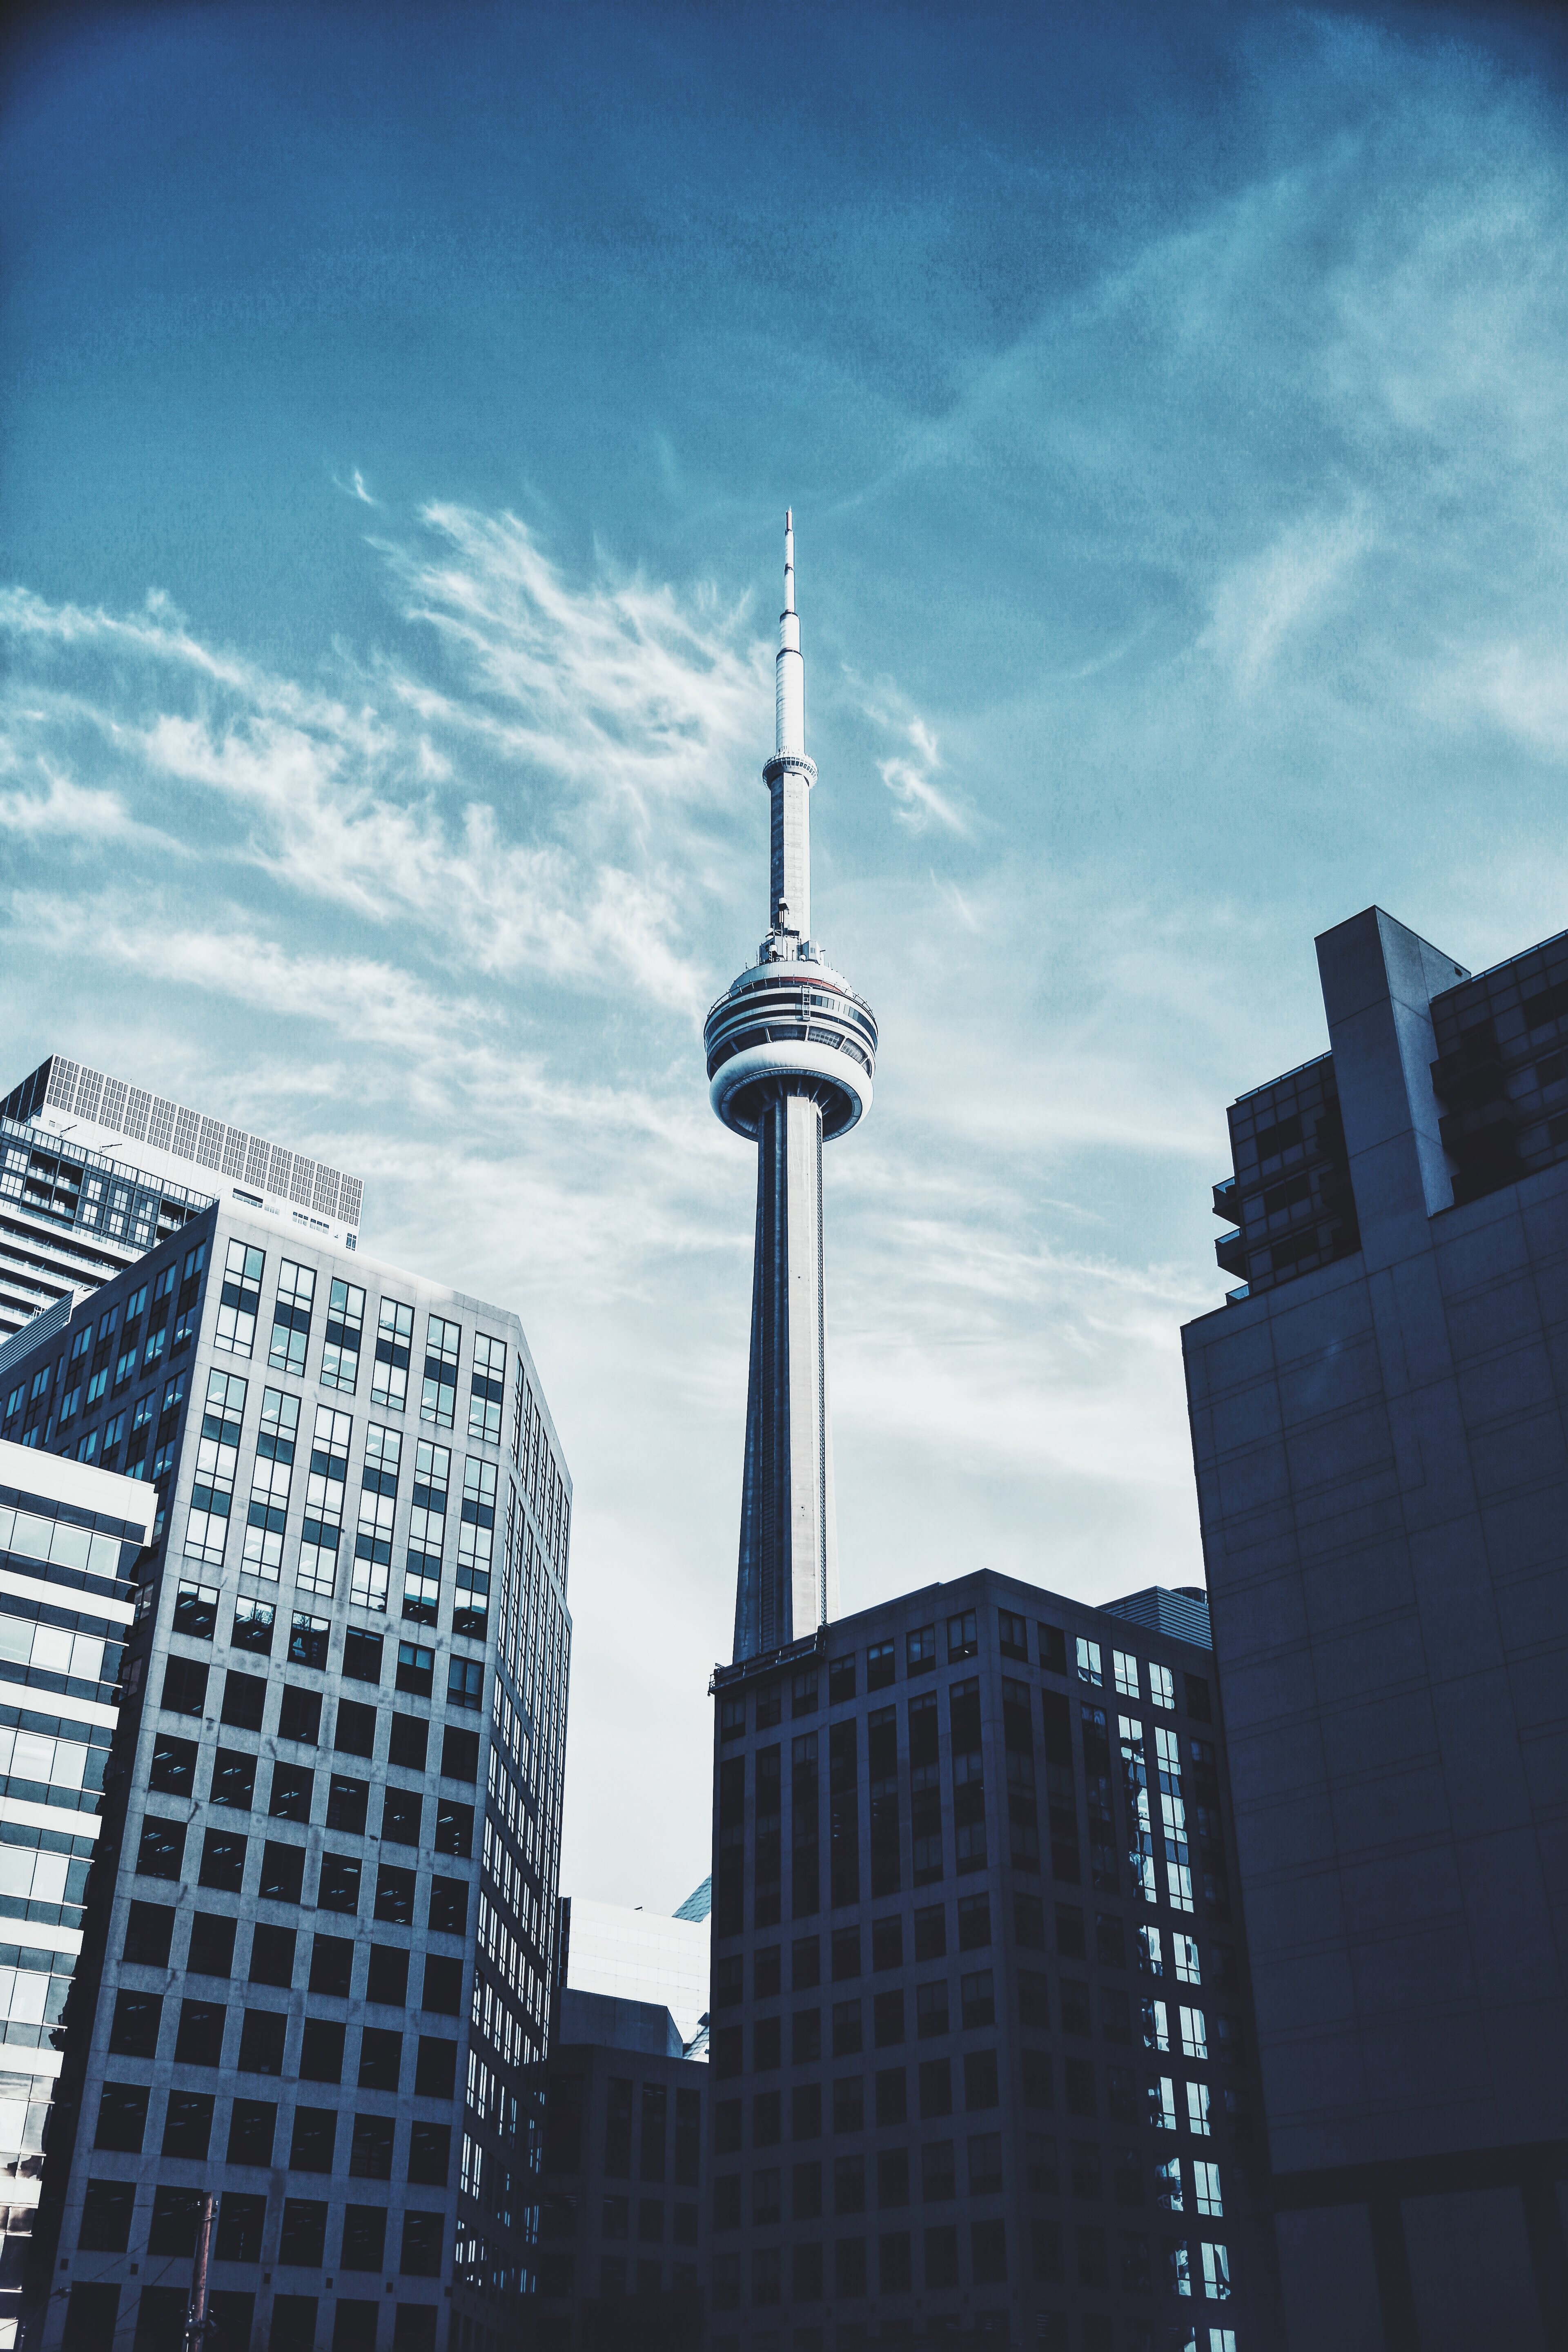
horizon, cloud, architecture, sky, skyline, city, skyscraper, urban, cityscape, downtown, reflection, tower, landmark, blue, tower block, buildings, spire, shape, metropolis, urban area, human settlement, atmosphere of earth, metropolitan area